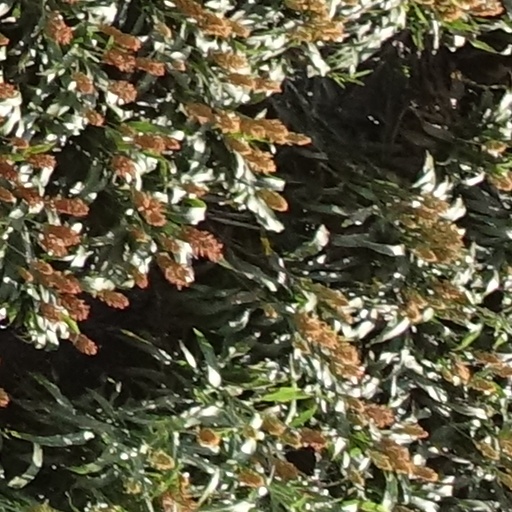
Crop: sorghum